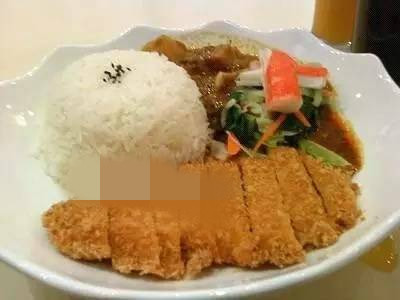
Label: trash